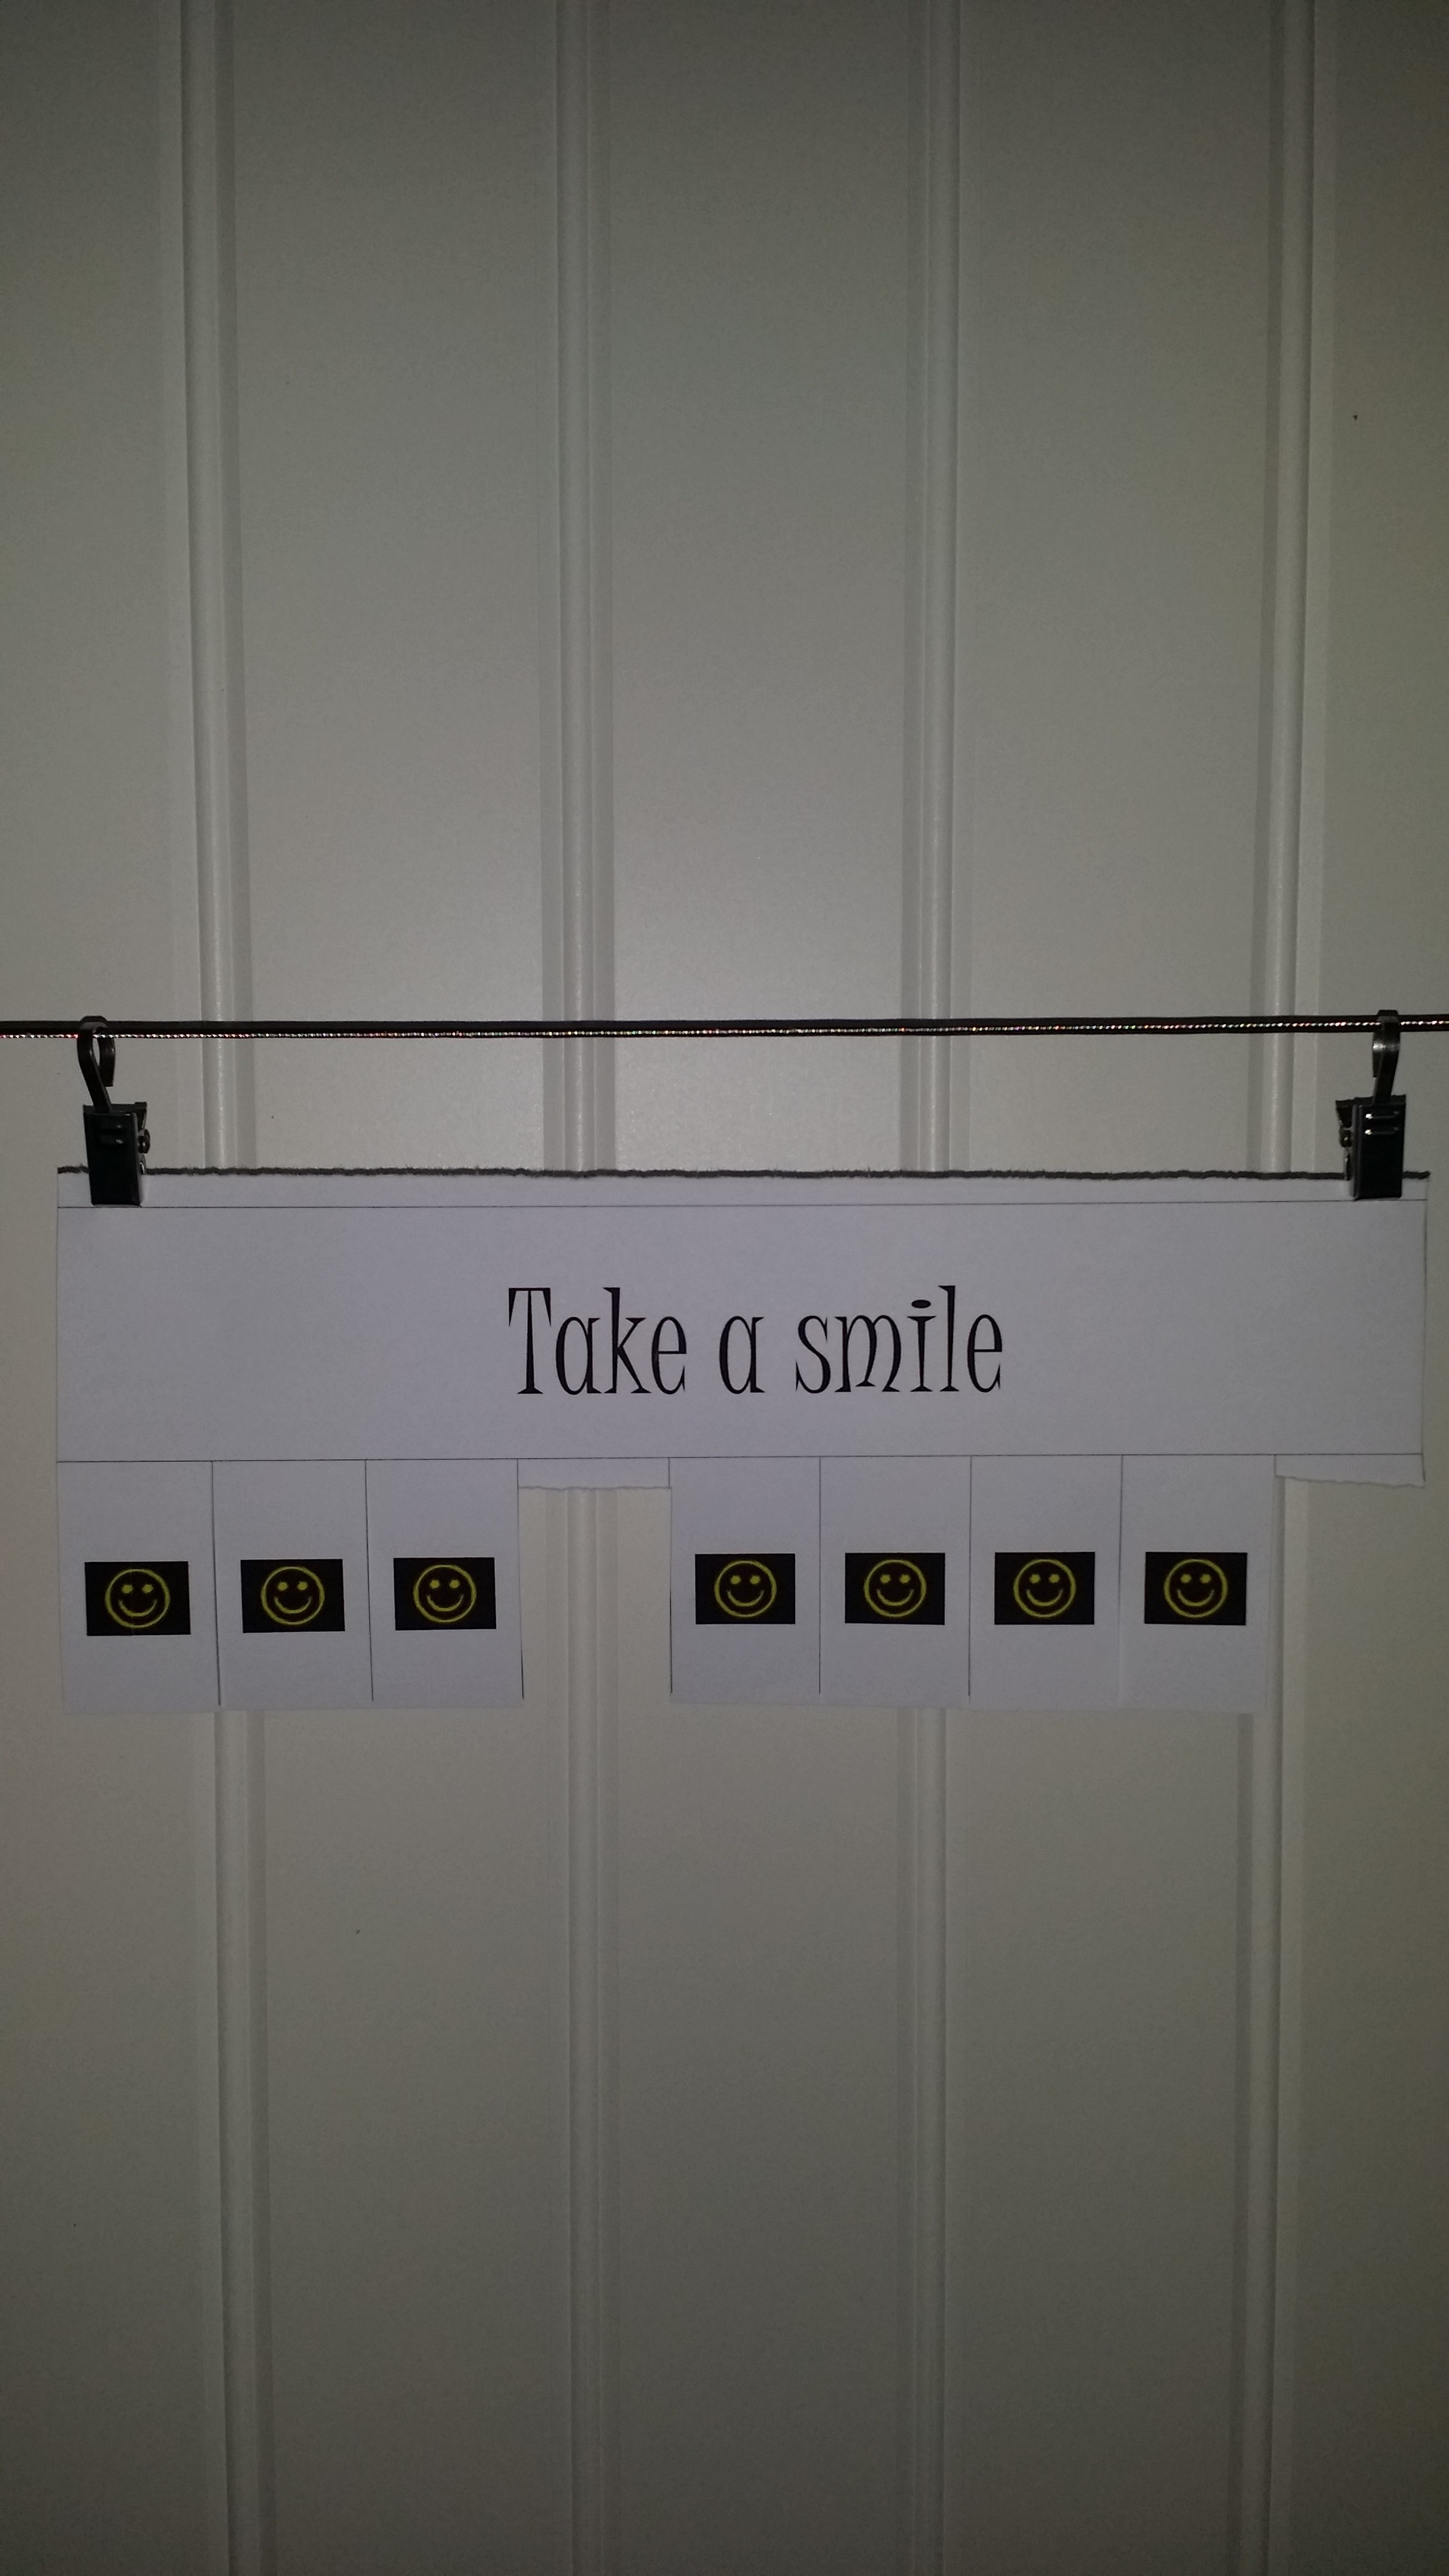
wall, workshop, room, home office, interior design, product, crafts, happy, encouragement, smilegubbe